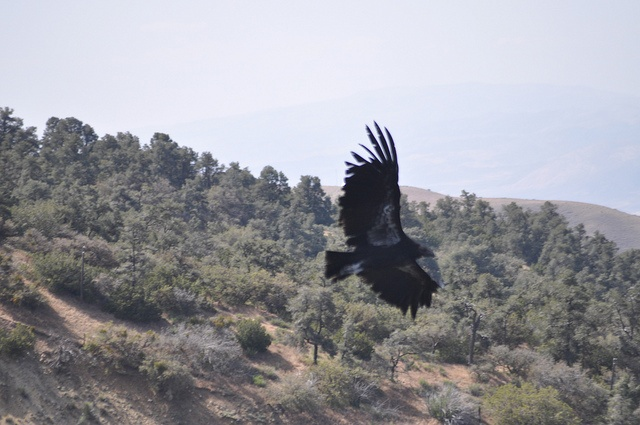
a bird flying in the air with many trees in the background
A bird flying over a lush forest covered hillside.
A bird flying in the air above trees.
A hawk with outstretched wings flies over a wooded hillside.
A bird that is flying in the air over trees.